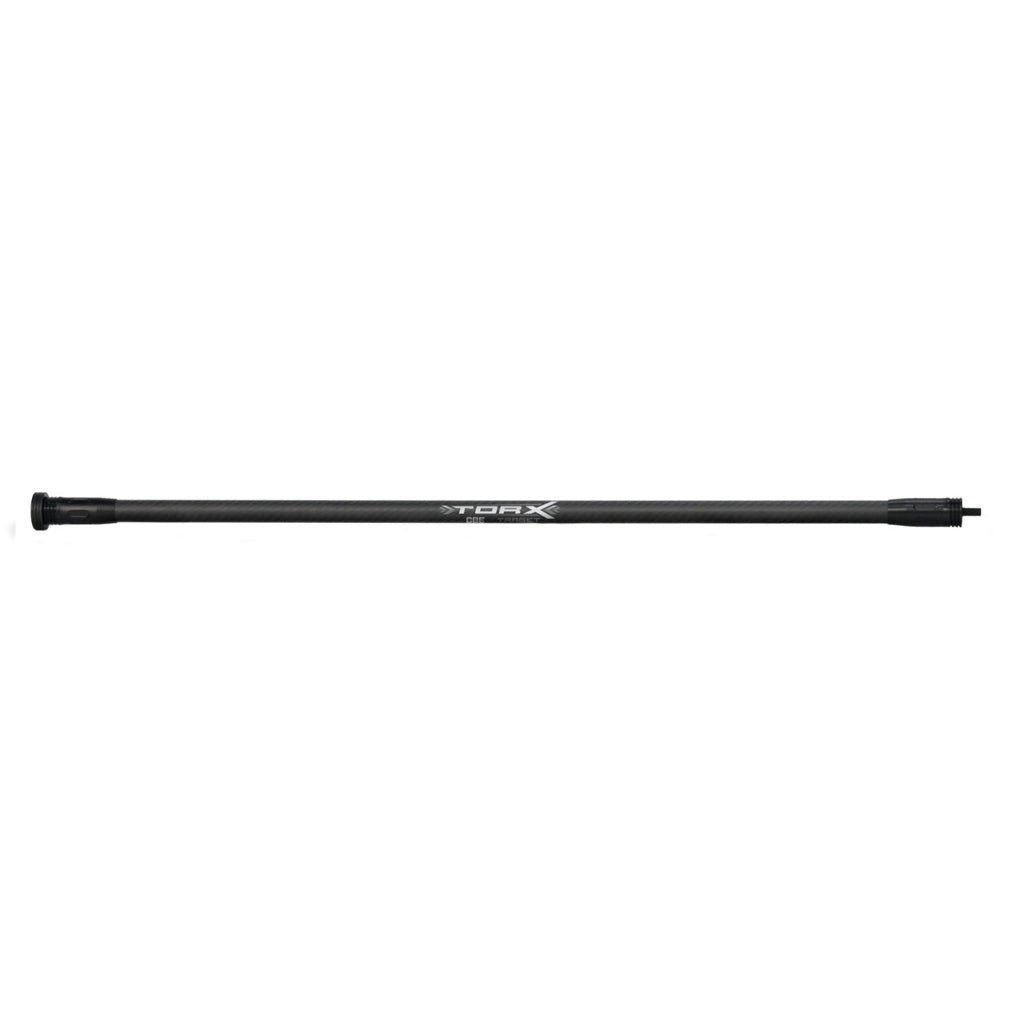
Cbe Torx Target Carbon Stabilizer 15 In.
Target stabilizer constructed of ultra stiff high mod lightweight carbon. Features a vibration reducing design. Includes 3 oz of black nitride stainless steel weights. Features: Ultra stiff high mod lightweight carbon;Vibration reducing design;Includes 3 oz of black nitride stainless steel weights
Brand: CBE
Category: Sporting Goods > Outdoor Recreation > Hunting & Shooting > Archery > Bow & Crossbow Accessories > Bow & Crossbow Stabilizers